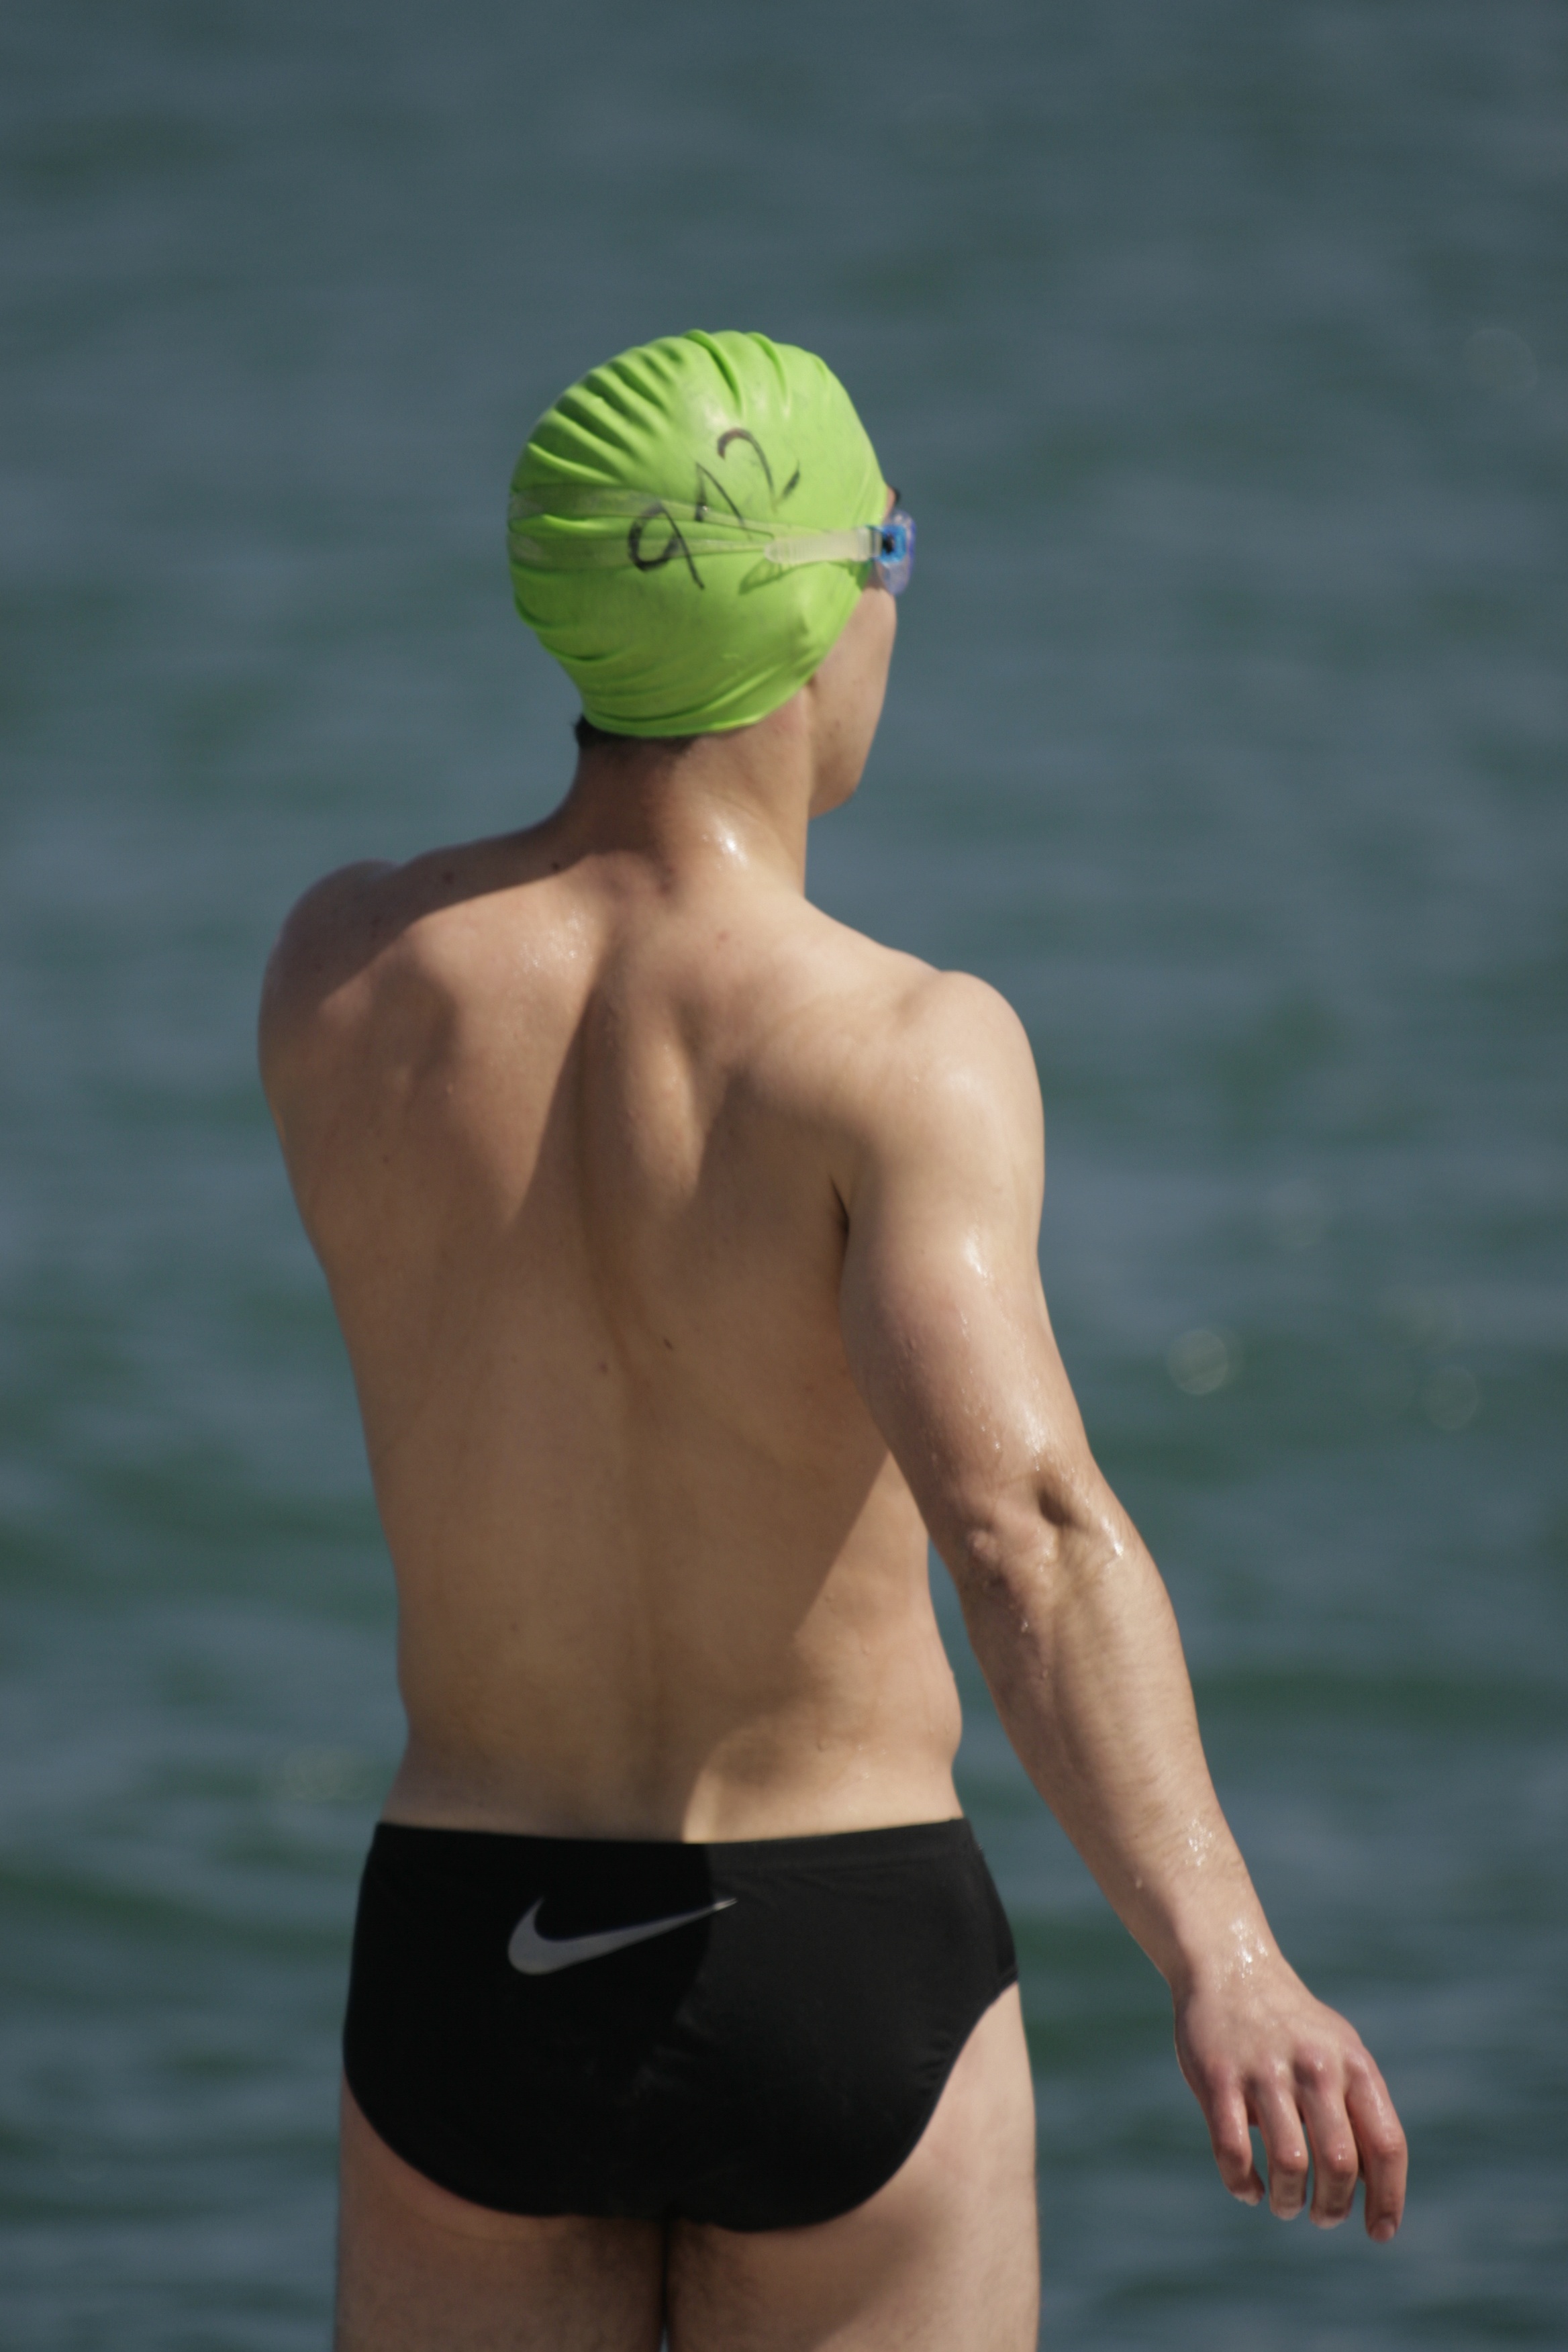
summer, recreation, swim, young, nike, clothing, muscle, swimming, swimmer, men, sports, water sport, outdoor recreation, barechestedness, endurance sports, open water swimming